Dog×Police

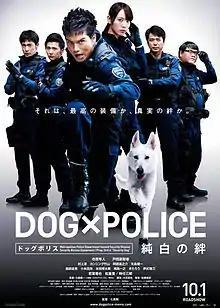
Poster advertising this film in Japan

Dog×Police is a 2011 Japanese film directed by , about a special division of the Tokyo Metropolitan Police Department which uses trained dogs in cases of terrorism, violent crime, and rescue missions. The film is based on the novel by Yoichi Komori.